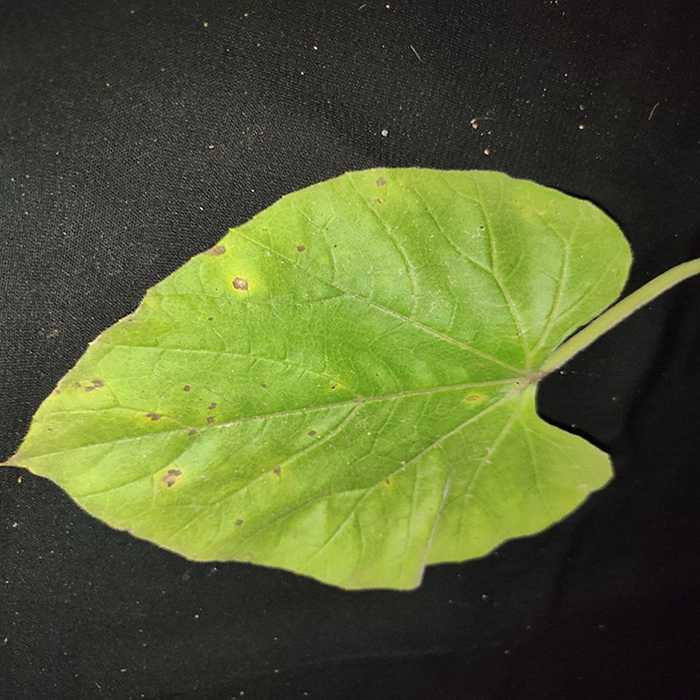
Plant: Bottle gourd
Label: Anthracnose